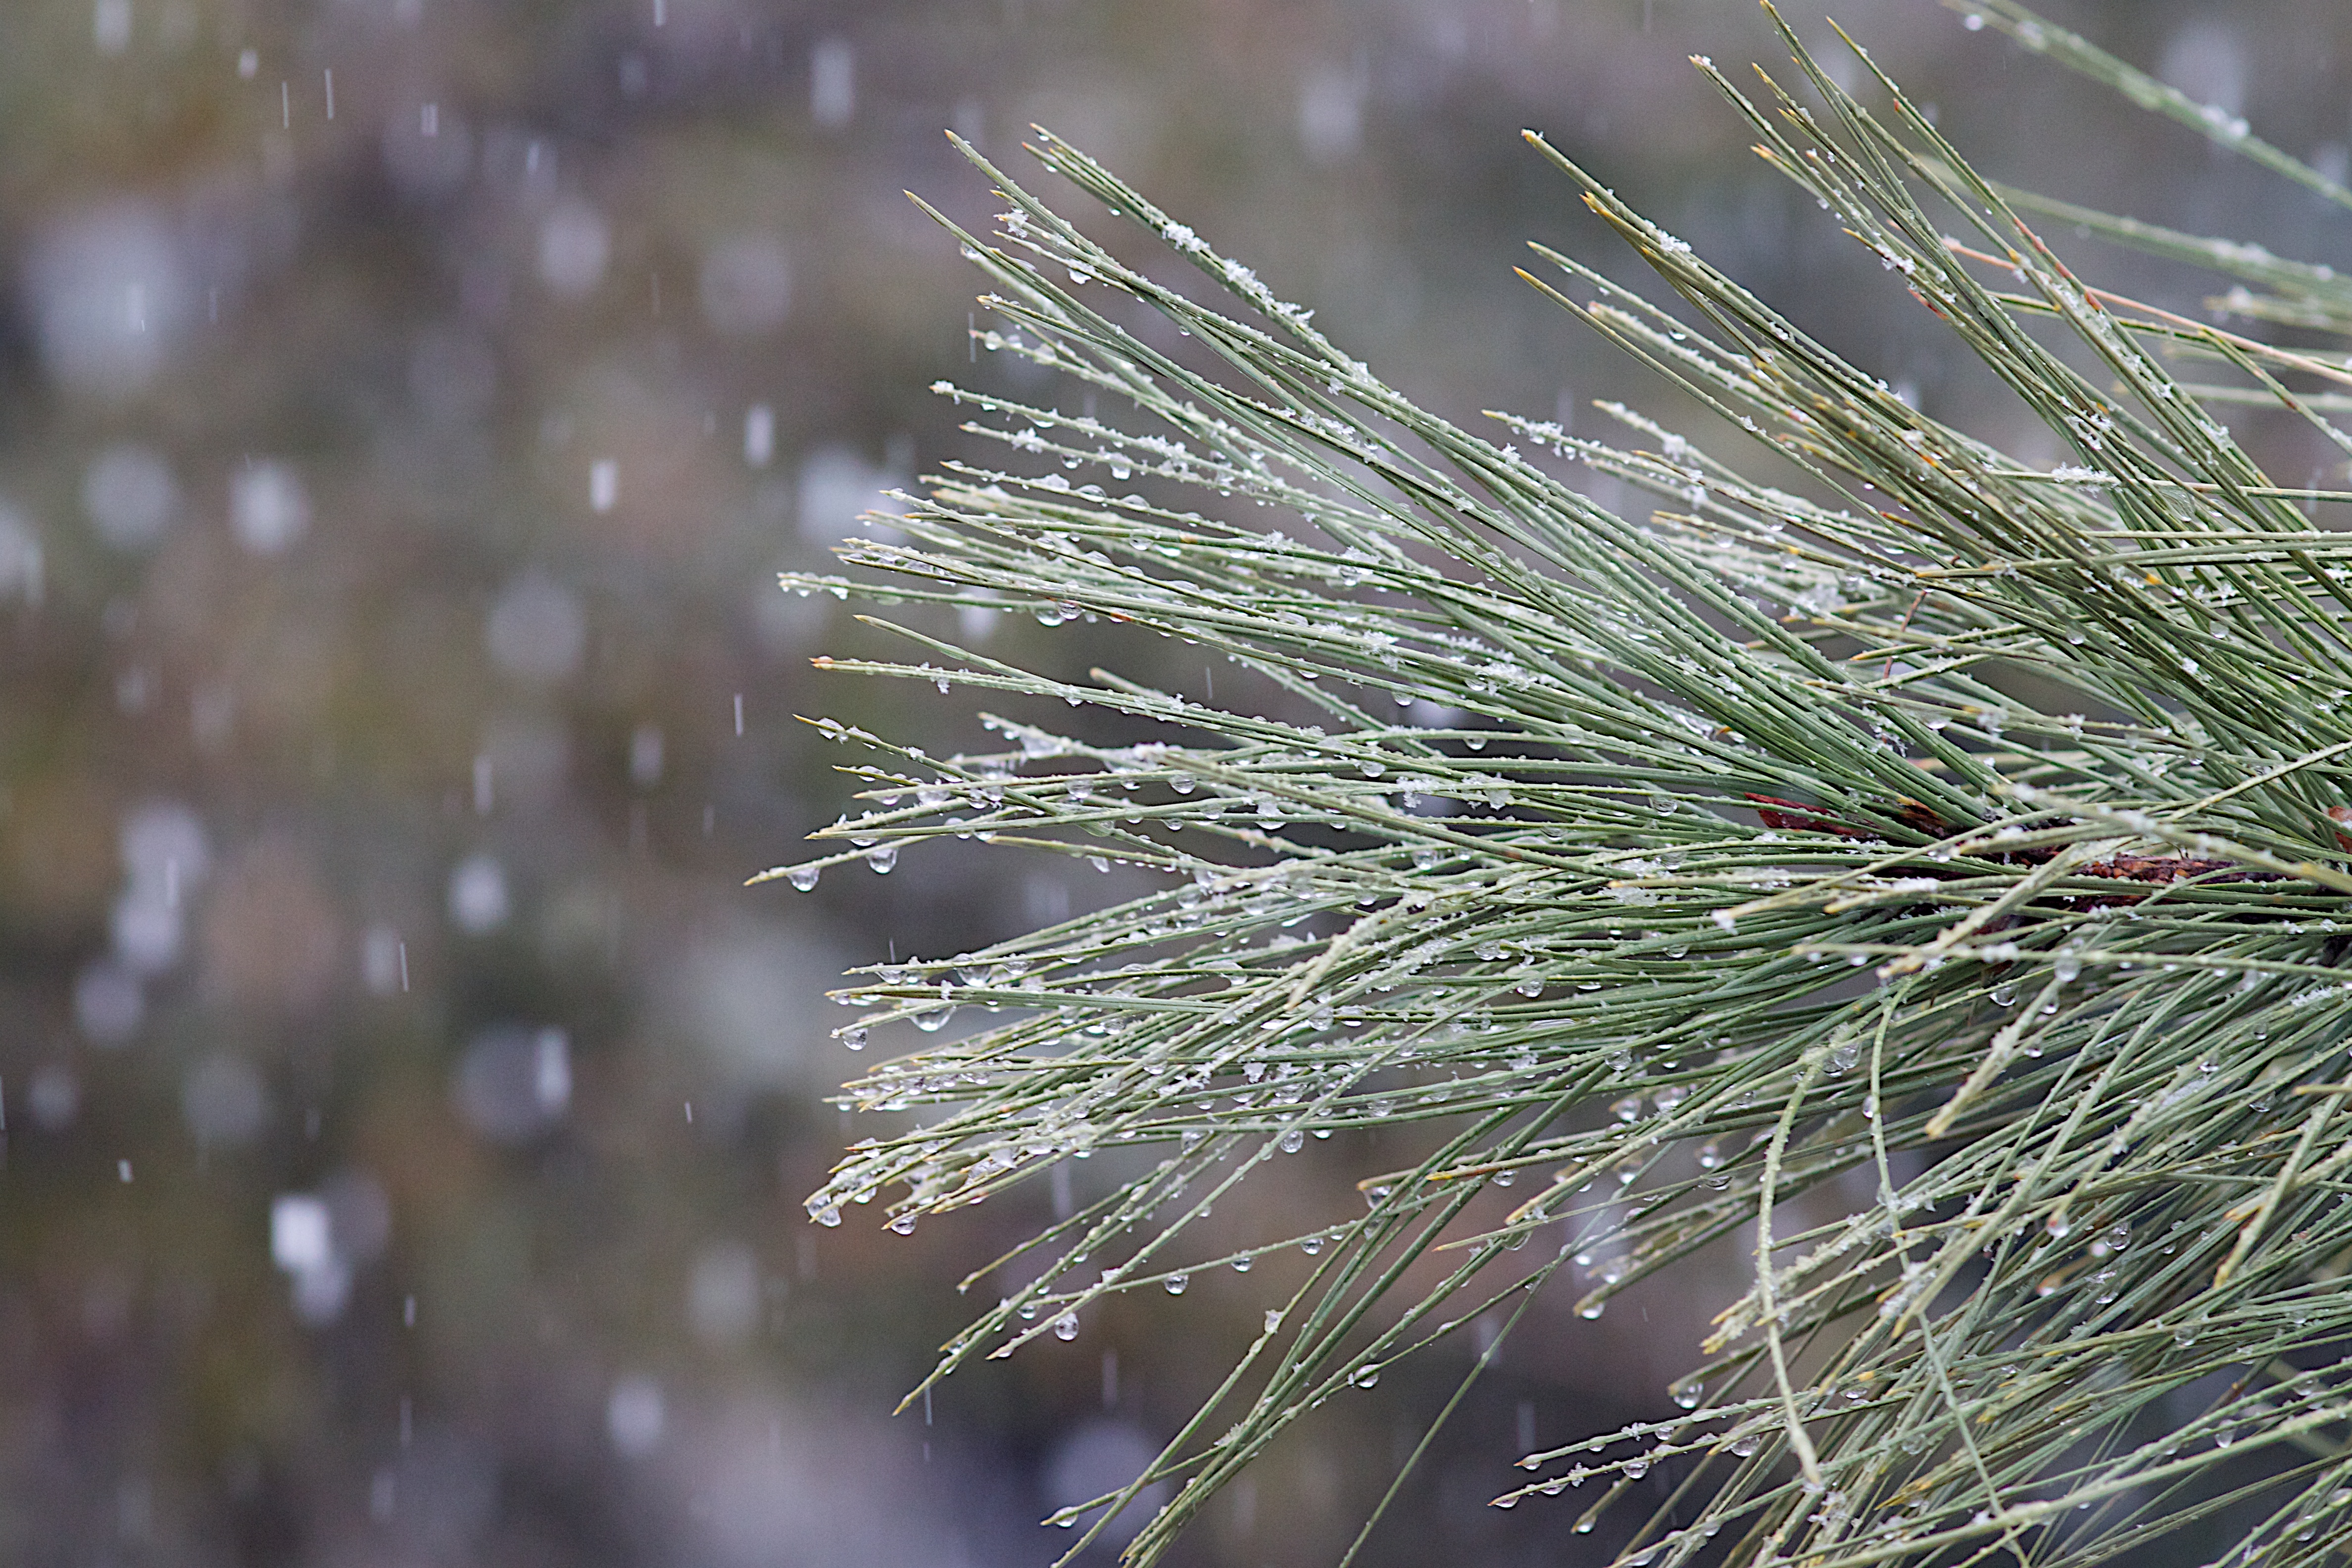
tree, nature, grass, branch, snow, winter, plant, leaf, flower, frost, botany, fir, flora, twig, conifer, close up, spruce, freezing, macro photography, pine family, grass family, plant stem, woody plant, land plant